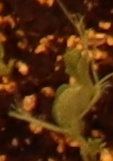
Label: Field Pea